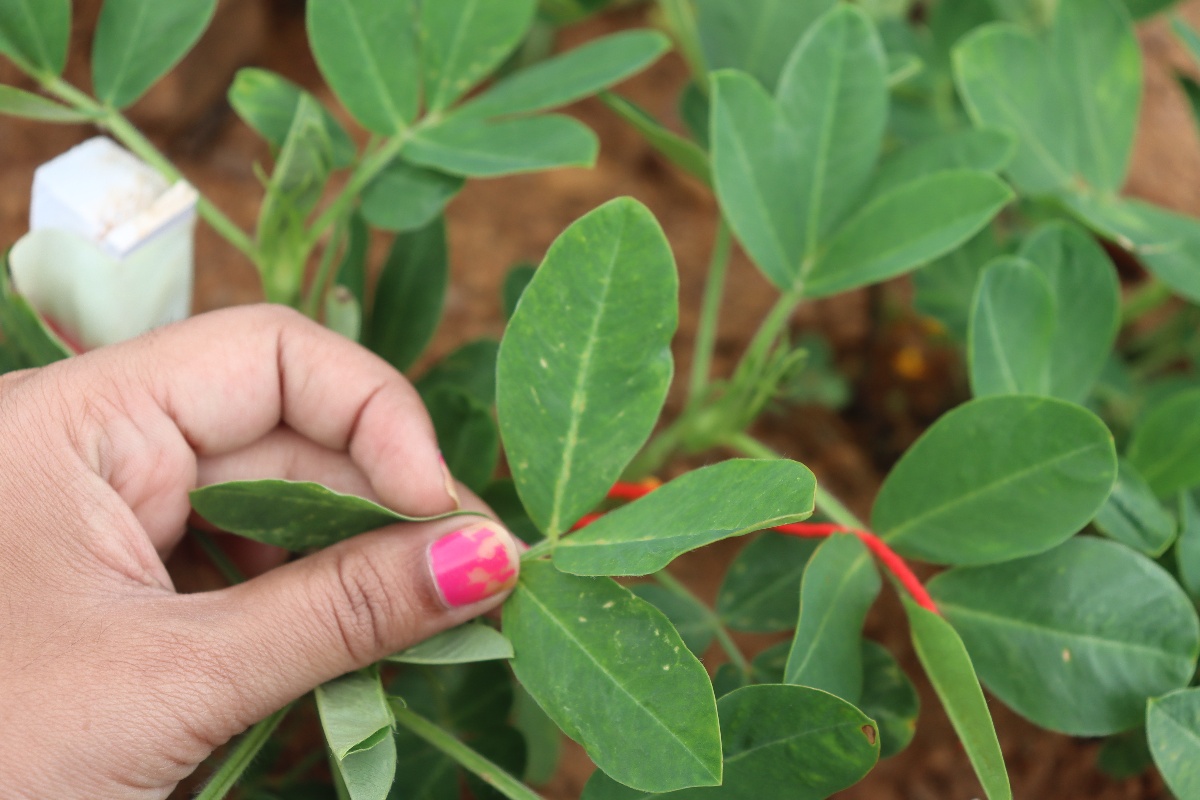
Label: healthy leaf